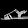
Label: Sandal